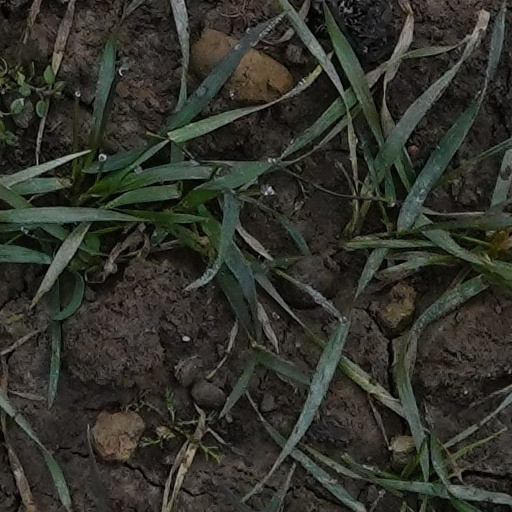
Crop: wheat